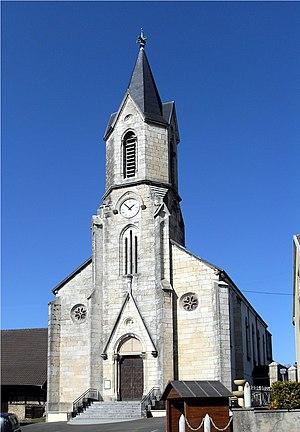
L'église Saint-Valère à Fêche-l'Église
Fêche-l'Église est une commune française située dans le département du Territoire de Belfort, en région Bourgogne-Franche-Comté. Elle est rattachée au canton de Delle. Ses habitants sont appelés les Fêchois.